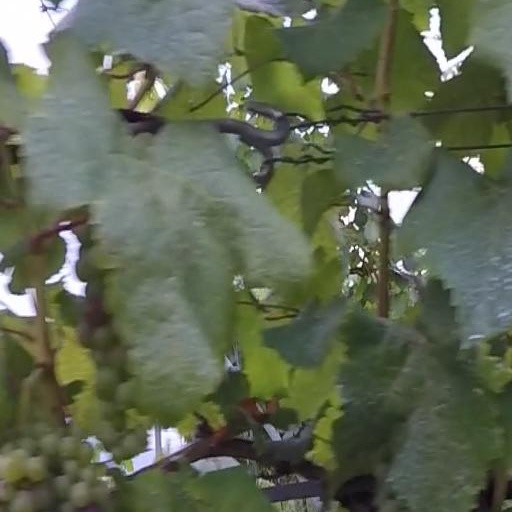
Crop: grape